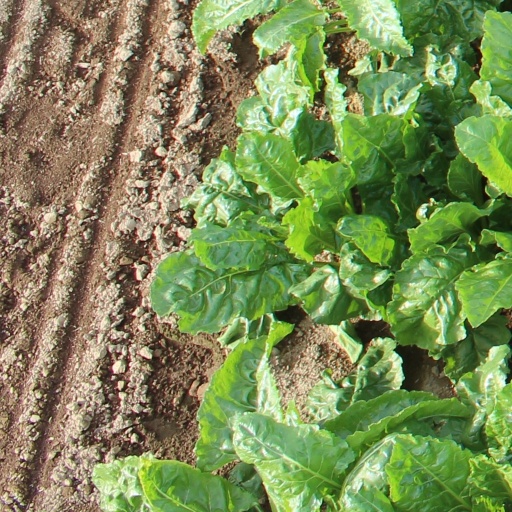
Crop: sugar beet